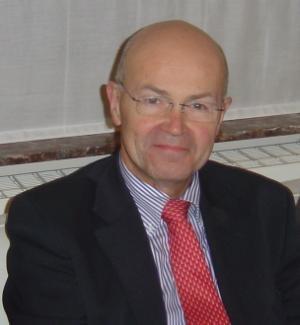
Photo de Jean Claude Lahaut, jusqu'à mi 2013 le Secrétaire Général du CEFIC
Jean Claude Lahaut était récemment Maitre de Conférences à l´Université de Liège et Gérant de InterManagement SPRL.